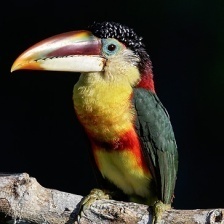
Species: CURL CRESTED ARACURI
Scientific name: PTEROGLOSSUS BEAUHARNAESII
ImageNet parent category: toucan